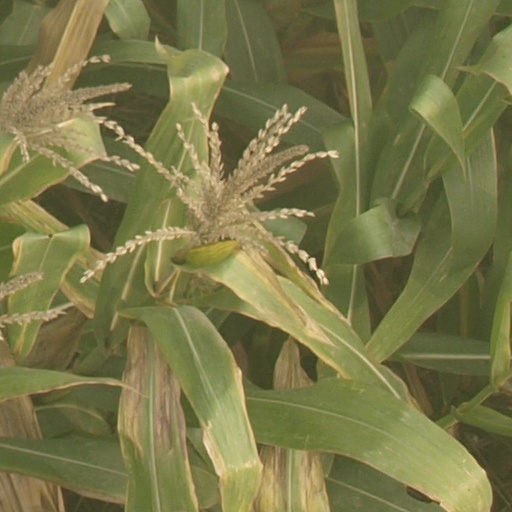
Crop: maize; corn